Ludwig Anton, Count Baillet de Latour

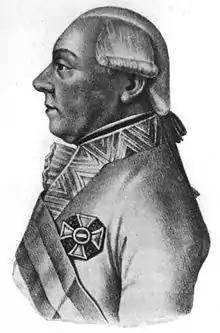
Count Baillet's older brother Count Latour

Count Baillet led troops at the Battle of Ettlingen (Malsch) on 9 July 1796 and the Battle of Neresheim on 11 August 1796. By September, the French Army of the Rhine and Moselle was retreating, pursued by Count Latour's army, while several other Austrian forces maneuvered to surround it. The French commander Jean Victor Marie Moreau determined to strike at Latour's army in order to cripple it. On 30 September, Latour's vanguard under Baillet bumped into a stronger French force at Bad Schussenried and lost 300 prisoners. On 2 October, at the Battle of Biberach, Baillet commanded the Austrian center with 6 or 7 infantry battalions and 12 cavalry squadrons. The reckless Latour got his outnumbered army into a bad position with a river at its back. The French won the battle, capturing 4,000 Austrian soldiers and 18 guns. Baillet also fought at the Battle of Emmendingen on 19 October and the Battle of Schliengen on 24 October 1796. He remained on the upper Rhine as a division commander in 1797. He was promoted Feldmarschall-Leutnant on 1 March 1797 to rank from 26 January 1797.